Diplomacy

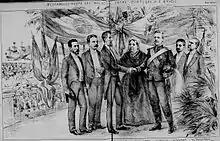
Brazilian president Prudente de Morais shakes hands with King Carlos I of Portugal during the re-establishment of diplomatic relations between Brazil and Portugal after talks mediated by Queen Victoria of the United Kingdom, 16 March 1895.

Ambassadors were often nobles with little foreign experience and no expectation of a career in diplomacy. They were supported by their embassy staff. These professionals would be sent on longer assignments and would be far more knowledgeable than the higher-ranking officials about the host country. Embassy staff would include a wide range of employees, including some dedicated to espionage. The need for skilled individuals to staff embassies was met by the graduates of universities, and this led to a great increase in the study of international law, French, and history at universities throughout Europe.